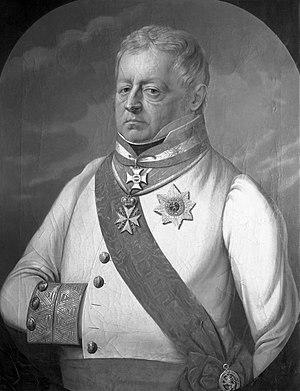
Le baron Michael von Kienmayer, né le 17 janvier 1755 à Vienne et mort le 28 octobre 1828 dans cette même ville, était un officier de cavalerie autrichien.